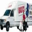
Label: truck